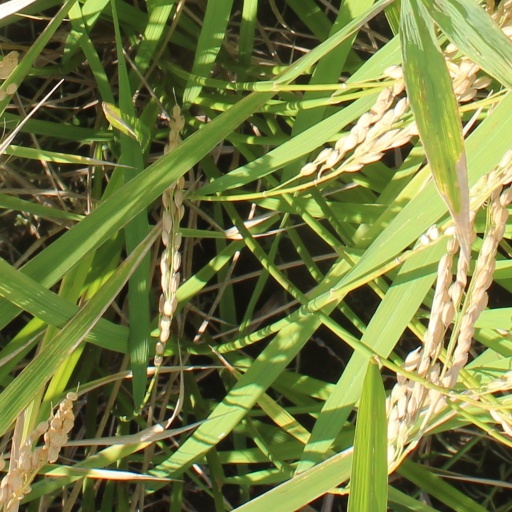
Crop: rice